Giuseppe Parodi

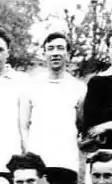
Parodi in 1921

Giuseppe Parodi (17 December 1892 – 1 March 1984) was an Italian footballer who played as a midfielder. He competed for Italy in the men's football tournament at the 1920 Summer Olympics.